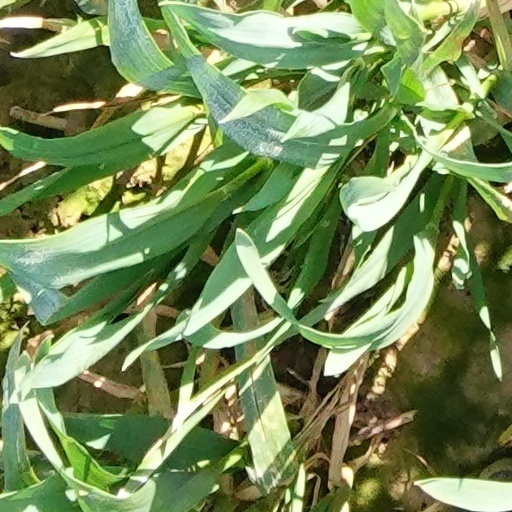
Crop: wheat